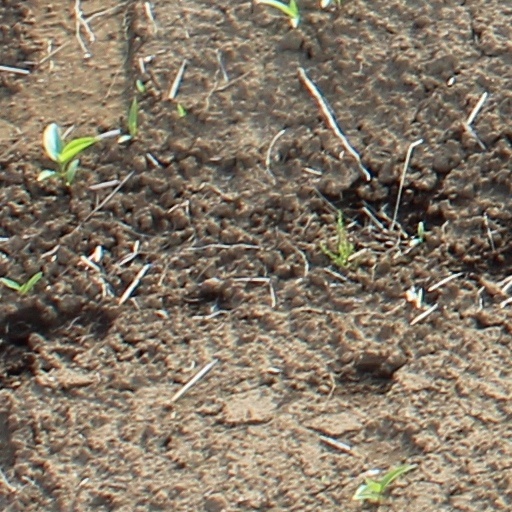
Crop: wheat